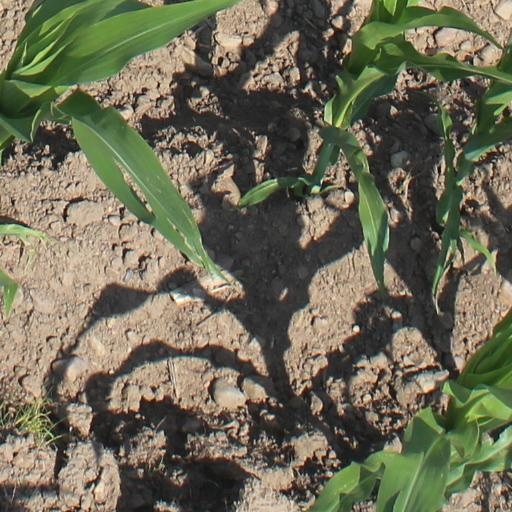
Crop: maize; corn